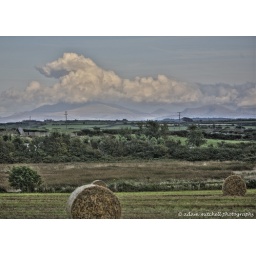
Took this by the side of the road in Llanfaelog looking over the fields to the clouds gathering over Snowden